Women's high jump world record progression

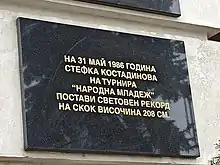
A plaque on Vasil Levski National Stadium, Sofia, Bulgaria, commemorating Stefka Kostadinova's high jump world record of 2.08 m set on 31 May 1986

The first world record in the women's high jump was recognised by the Fédération Sportive Féminine Internationale (FSFI) in 1922. In 1936, the FSFI was absorbed by the International Association of Athletics Federations, now known as World Athletics.